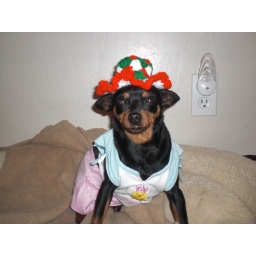
my big fat but cute dog bones in a wierd outfit!